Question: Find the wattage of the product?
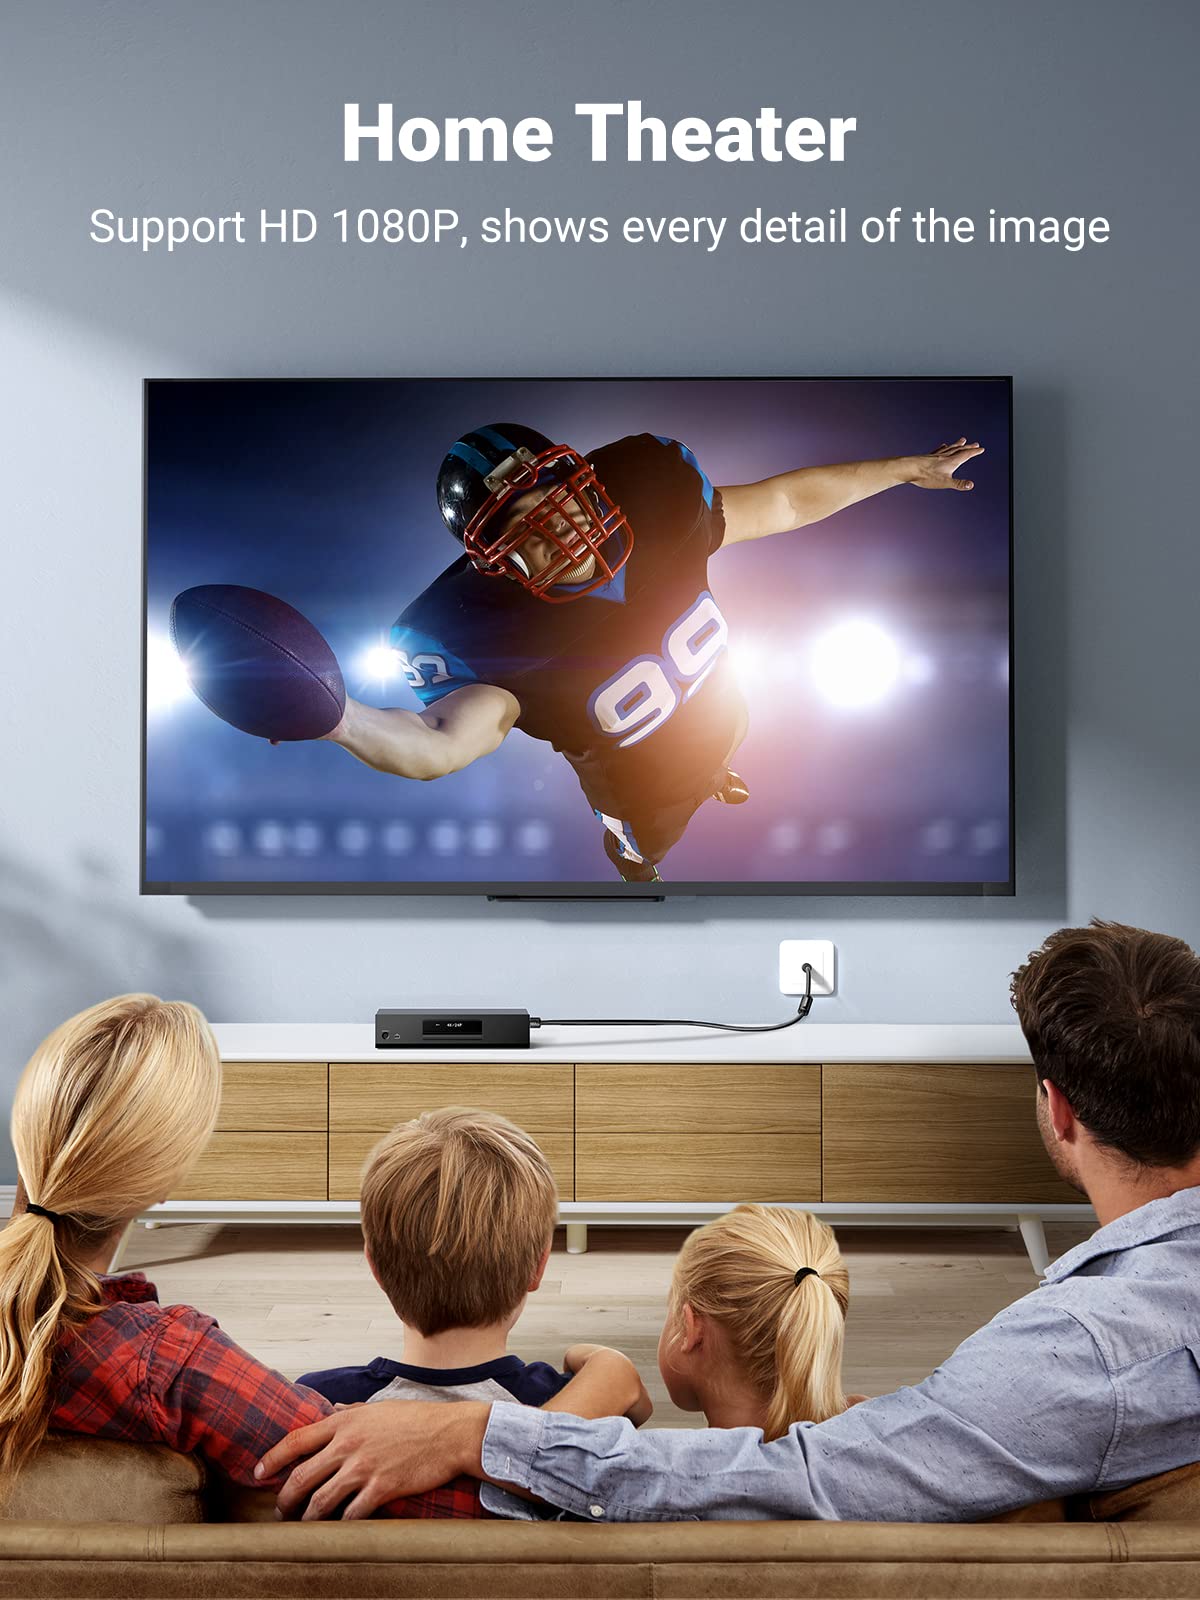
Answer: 1080.0 horsepower